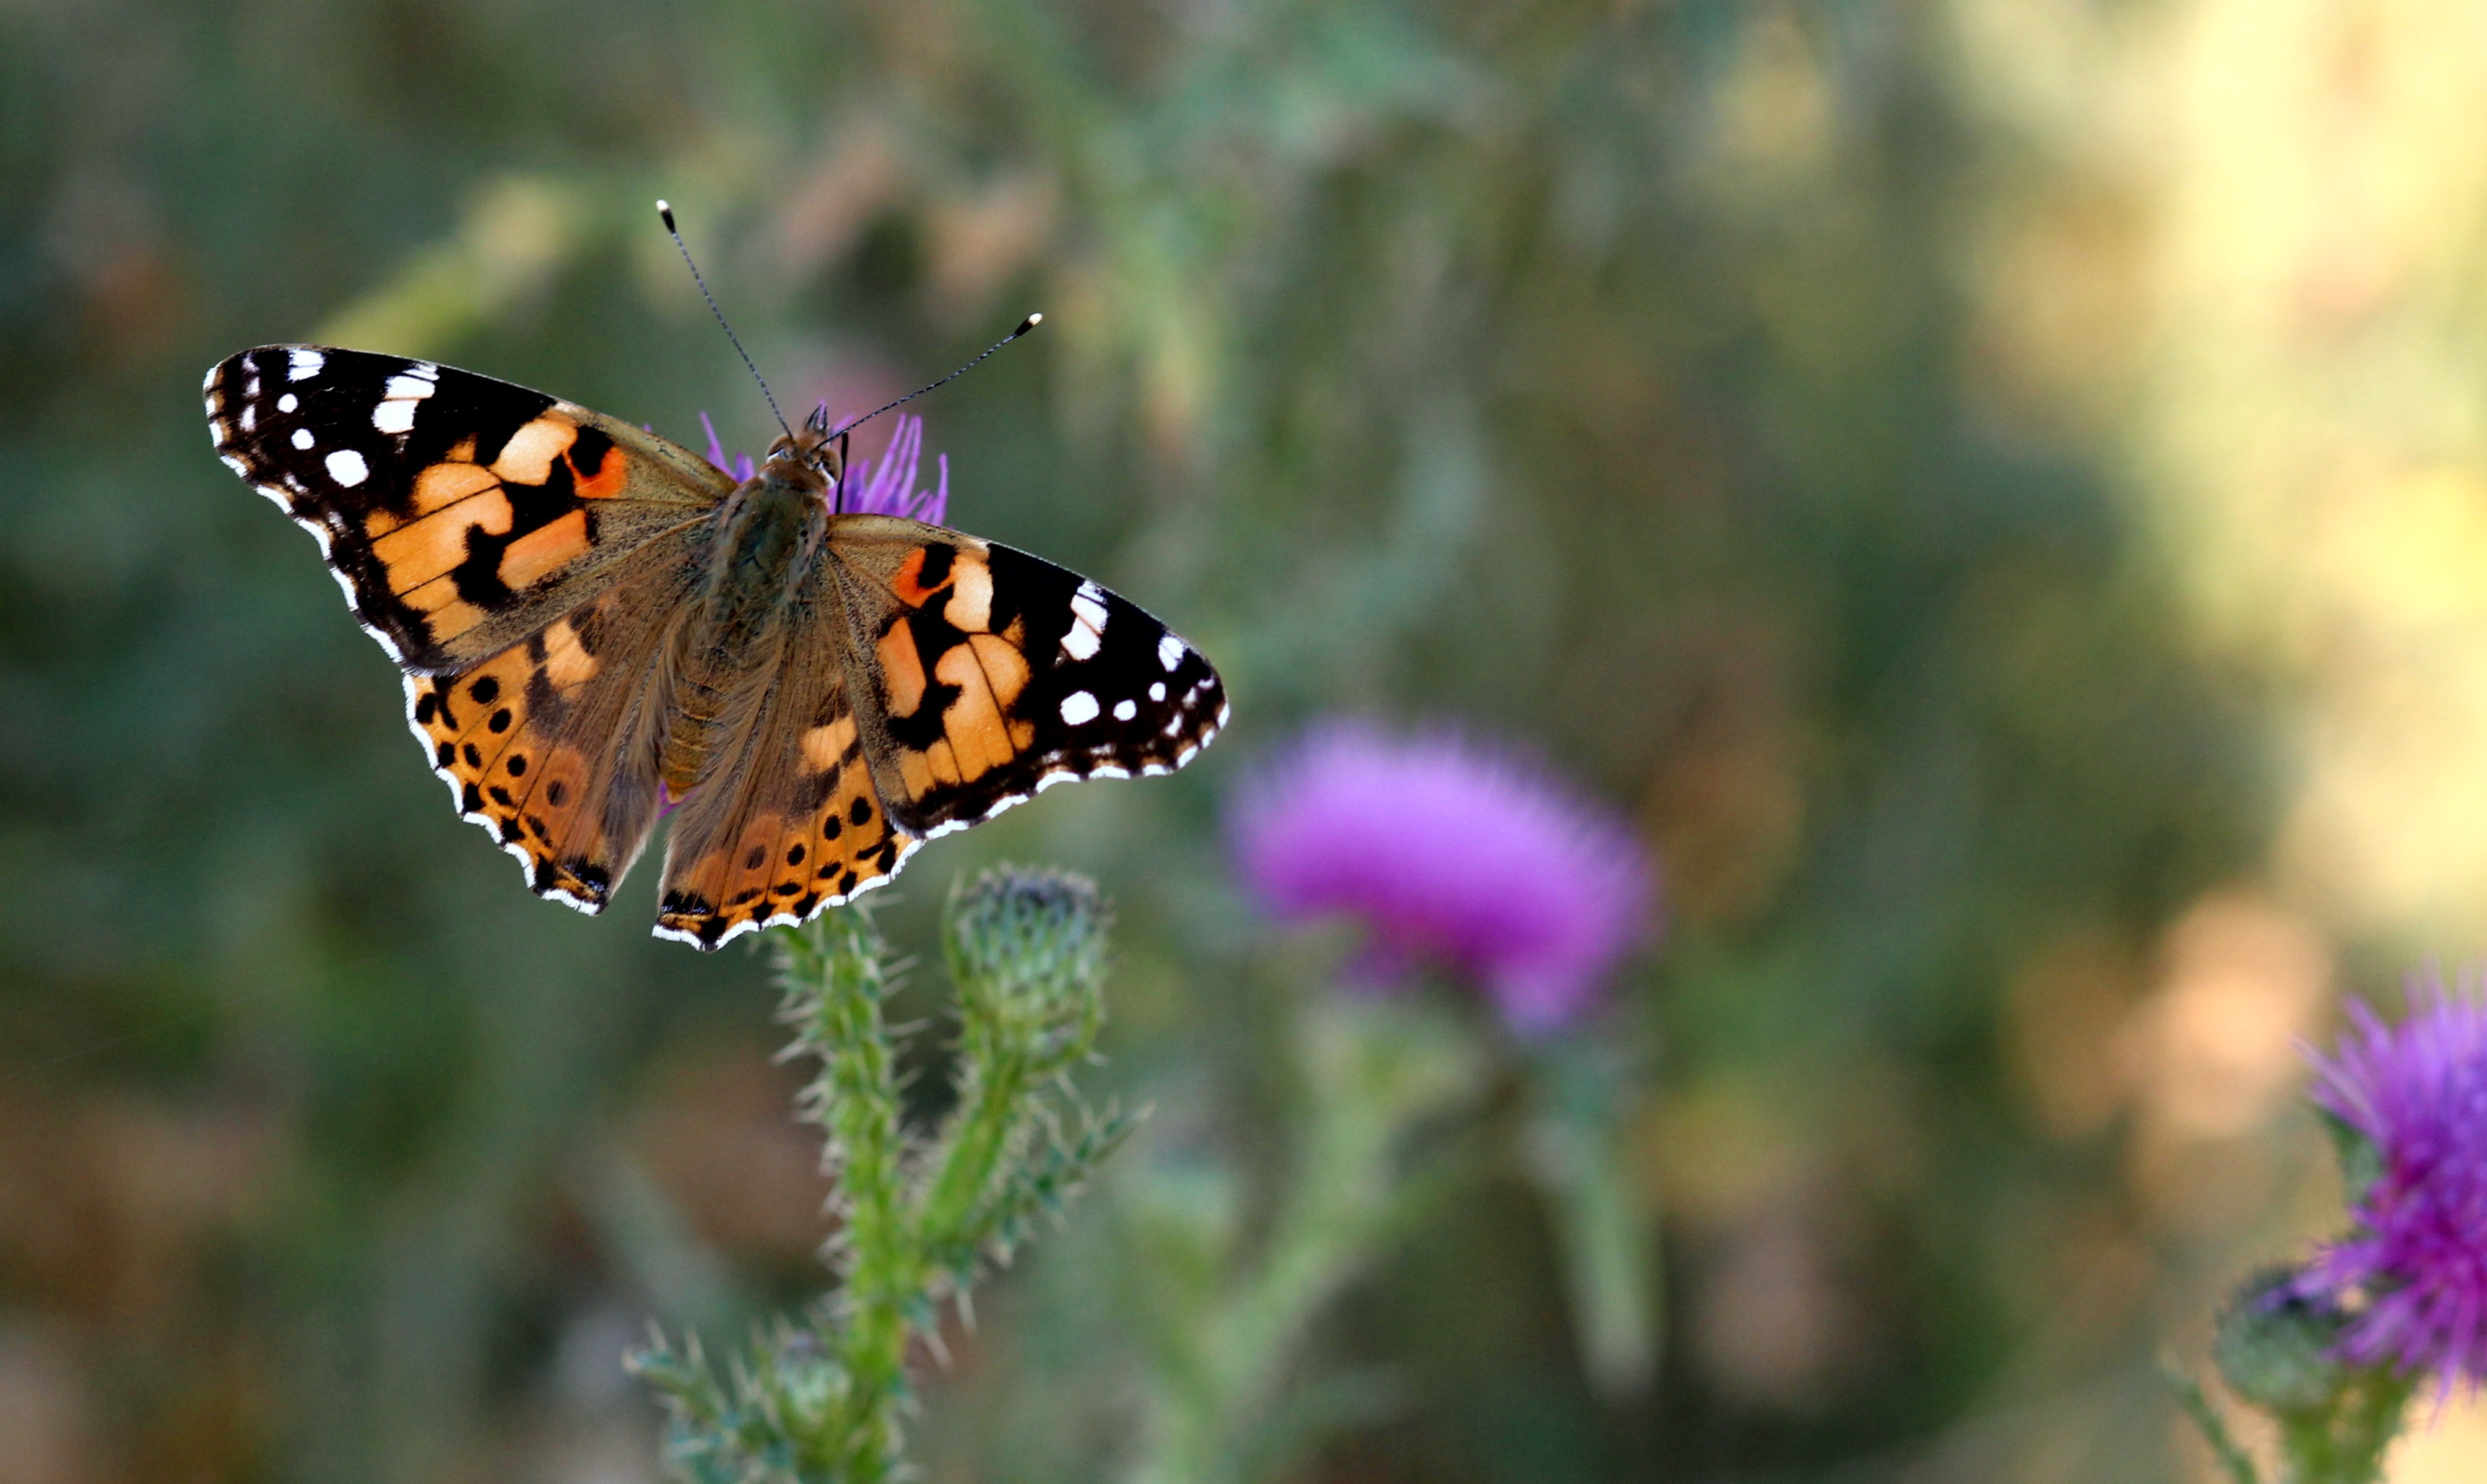
nature, plant, meadow, prairie, flower, wildlife, insect, botany, butterfly, flora, fauna, plants, invertebrate, wildflower, close up, monarch butterfly, coloring, wings, insects, butterflies, nectar, macro photography, pollinator, moths and butterflies, lycaenid